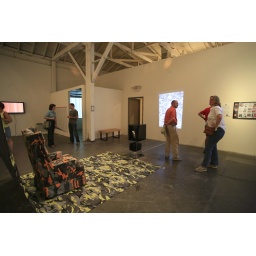
piece by Kristin Cully (the camouflage chair, floor and projected image behind the man in the orange shirt)